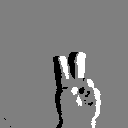
ASL letter: v